Budd Hopkins

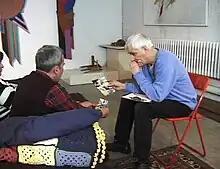
Hopkins with new abductee

Hopkins is often credited with popularizing the idea of alien abductions as genetic experimentation through the publication of his book "Intruders". He has been dubbed "father of the abduction movement" by some.